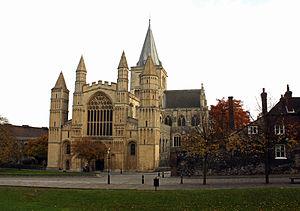
L'évêque de Rochester est à la tête du diocèse anglican de Rochester, dans la province de Cantorbéry. Le diocèse couvre l'ouest du comté de Kent. Le siège épiscopal est dans la ville de Rochester, à la cathédrale fondée en 604. À la fin du XVIIᵉ siècle et pendant le XVIIIᵉ siècle, il était courant que l'évêque de Rochester soit également nommé doyen de l'abbaye de Westminster.